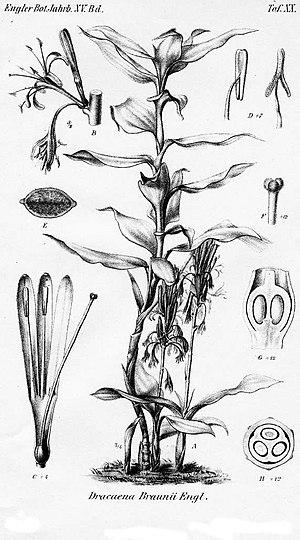
Dracaena braunii Engl., fleur ouverte, graine, inflorescence, port, étamine, stigmate, sections d'ovaire
Dracaena braunii est une espèce de Dracaena, originaire des régions tropicales d'Afrique centrale. Elle est souvent confondue avec Dracaena sanderiana, qui est cultivée comme plante d'intérieur, notamment de terrarium, sous le nom vernaculaire de « bambou porte-bonheur » ou de « canne chinoise ».